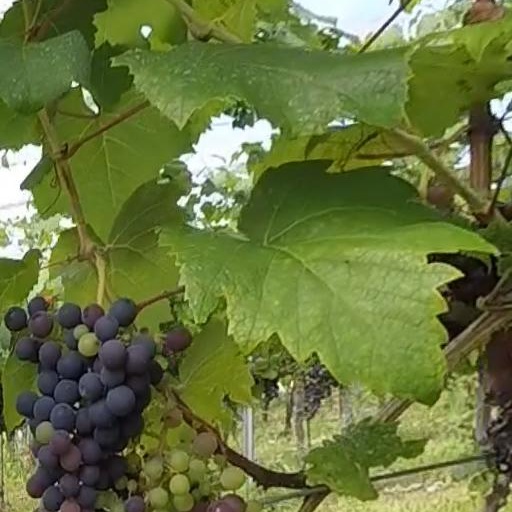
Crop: grape